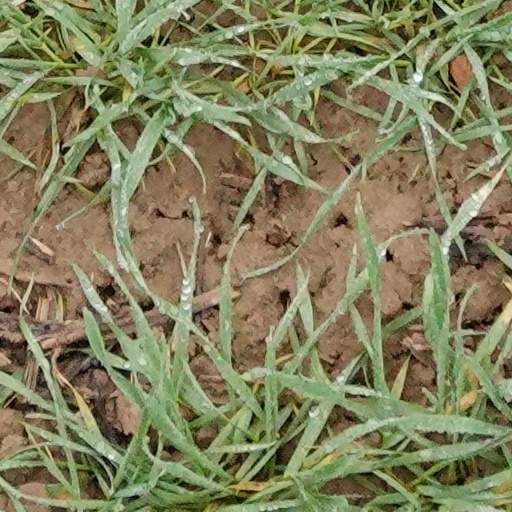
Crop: wheat